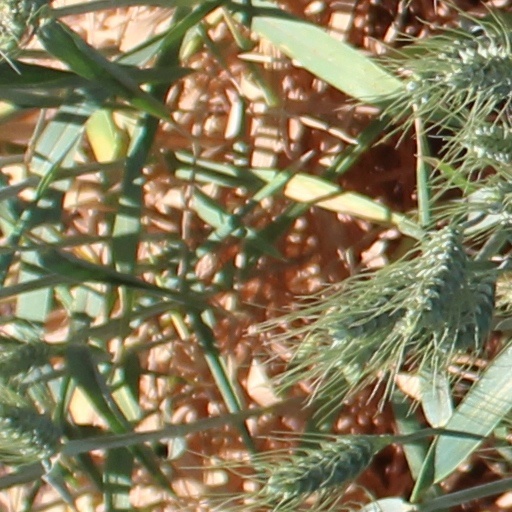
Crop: wheat